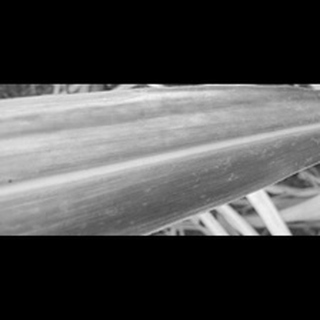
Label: sugarcane_yellow_leaf_disease